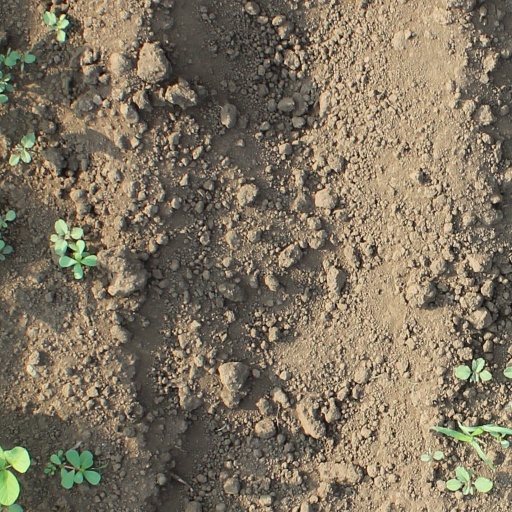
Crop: soybean